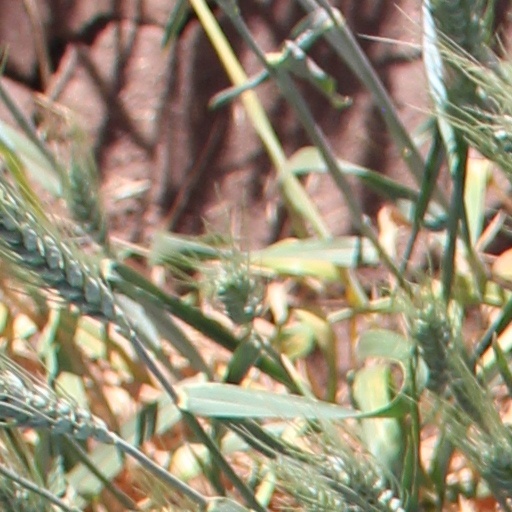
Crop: wheat